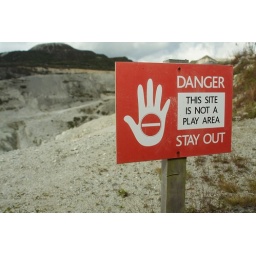
The sign says it all. I liked the contract of the red sign against the bleak grey of everything else.